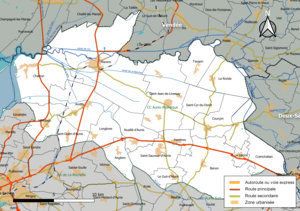
Carte géographique de la Communauté de communes Aunis Atlantique, département de la Charente-Maritime, France. Composition au 1er janvier 2019.
La Communauté de communes Aunis Atlantique est une communauté de communes française, située dans le département de la Charente-Maritime, région Nouvelle-Aquitaine, qui a été créée le 1ᵉʳ janvier 2014. Elle est issue de la fusion entre la Communauté de communes du Pays Marandais et la Communauté de communes du canton de Courçon.